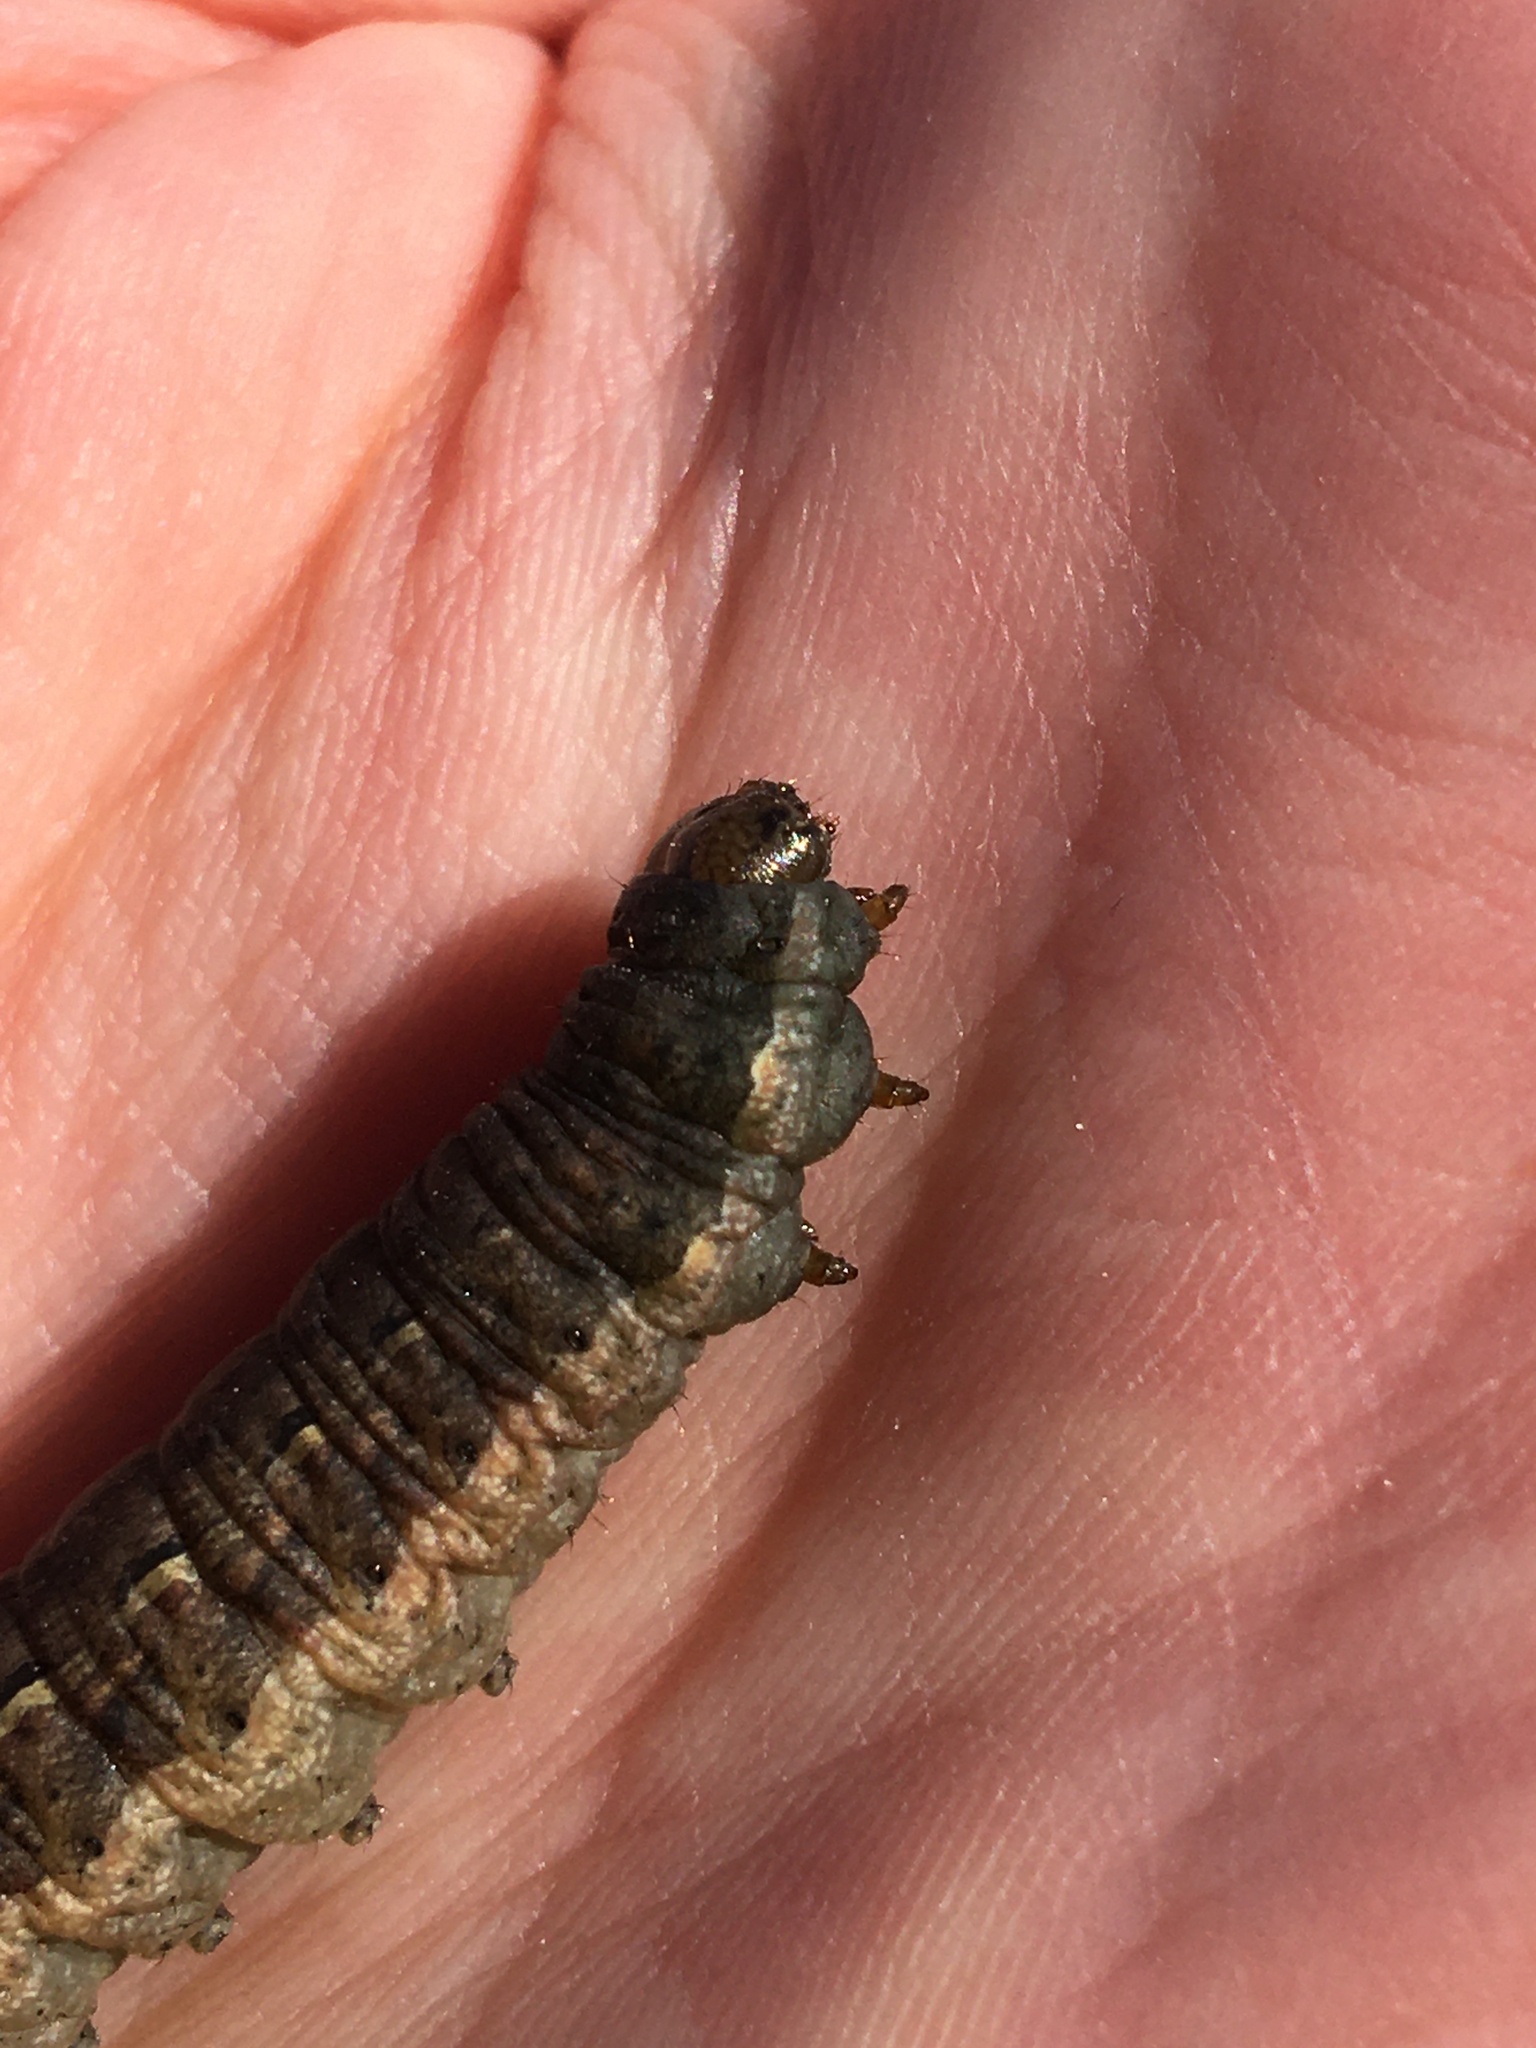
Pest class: cutworms